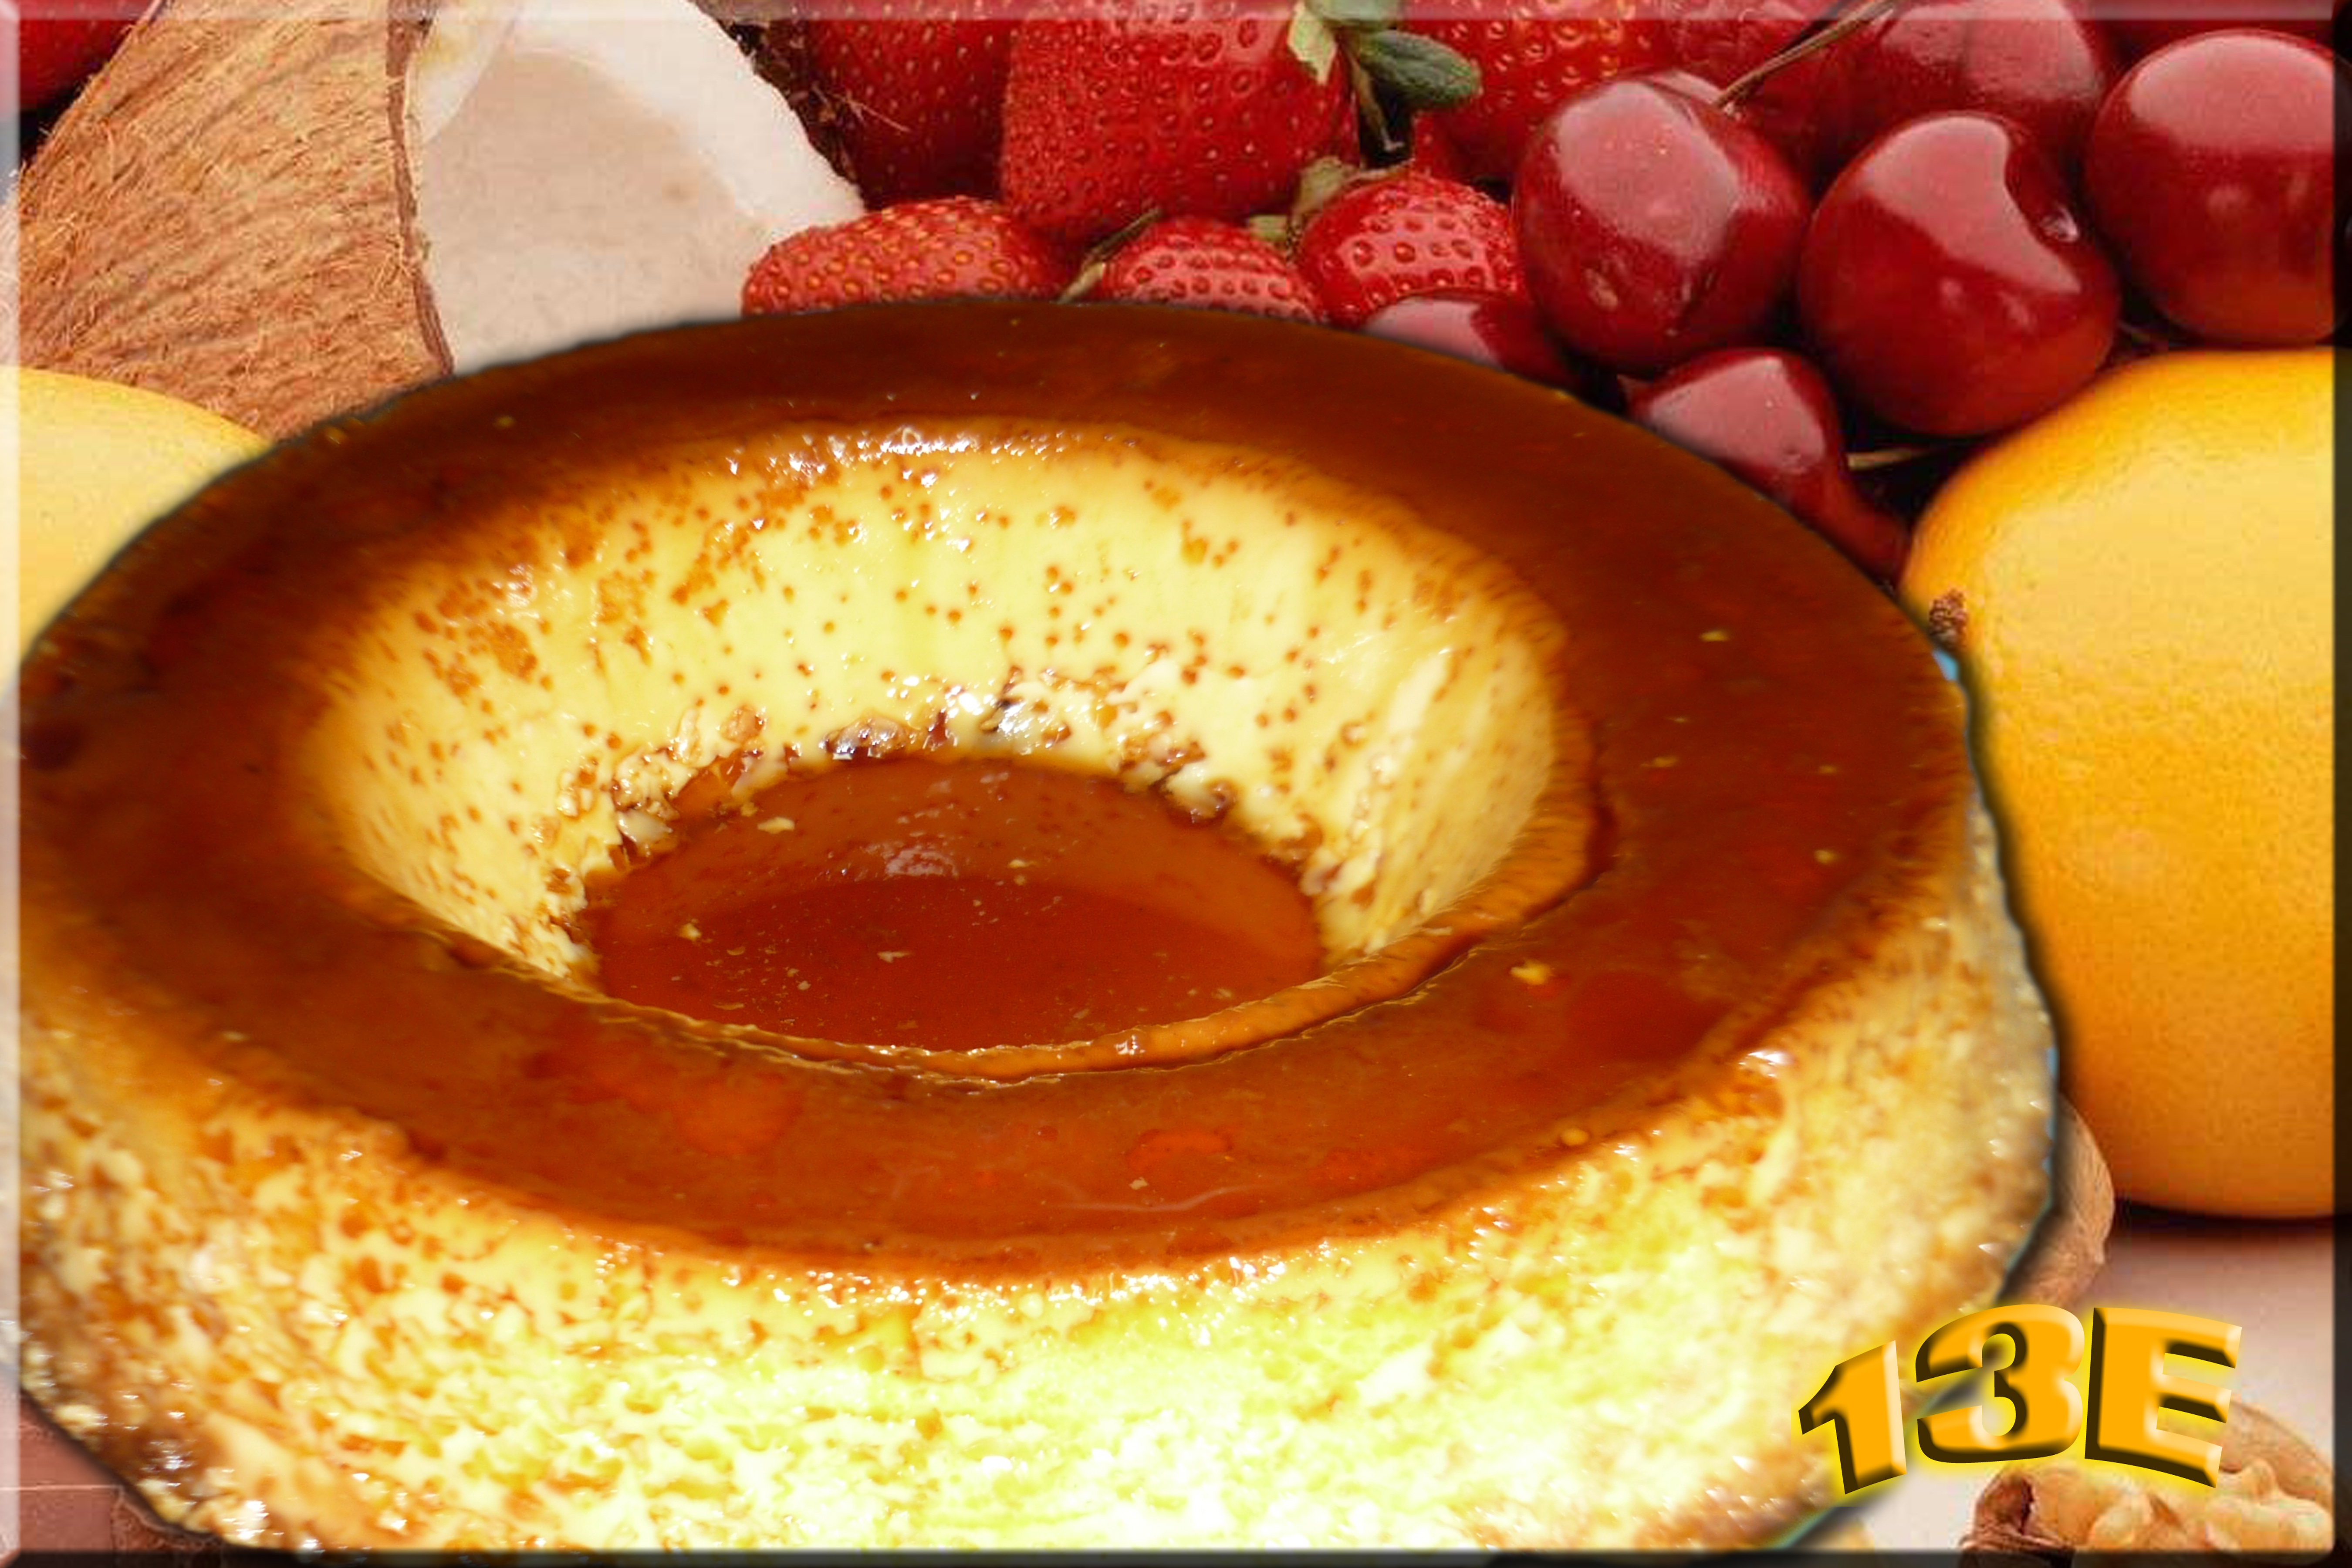
food, dessert, flan, pudding, caramel, creme brulee, dish, frozen dessert, recipe